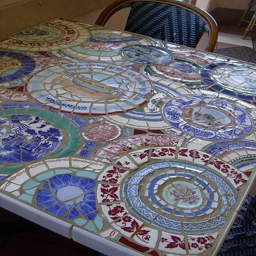
broken country as website category it 's easier than you think